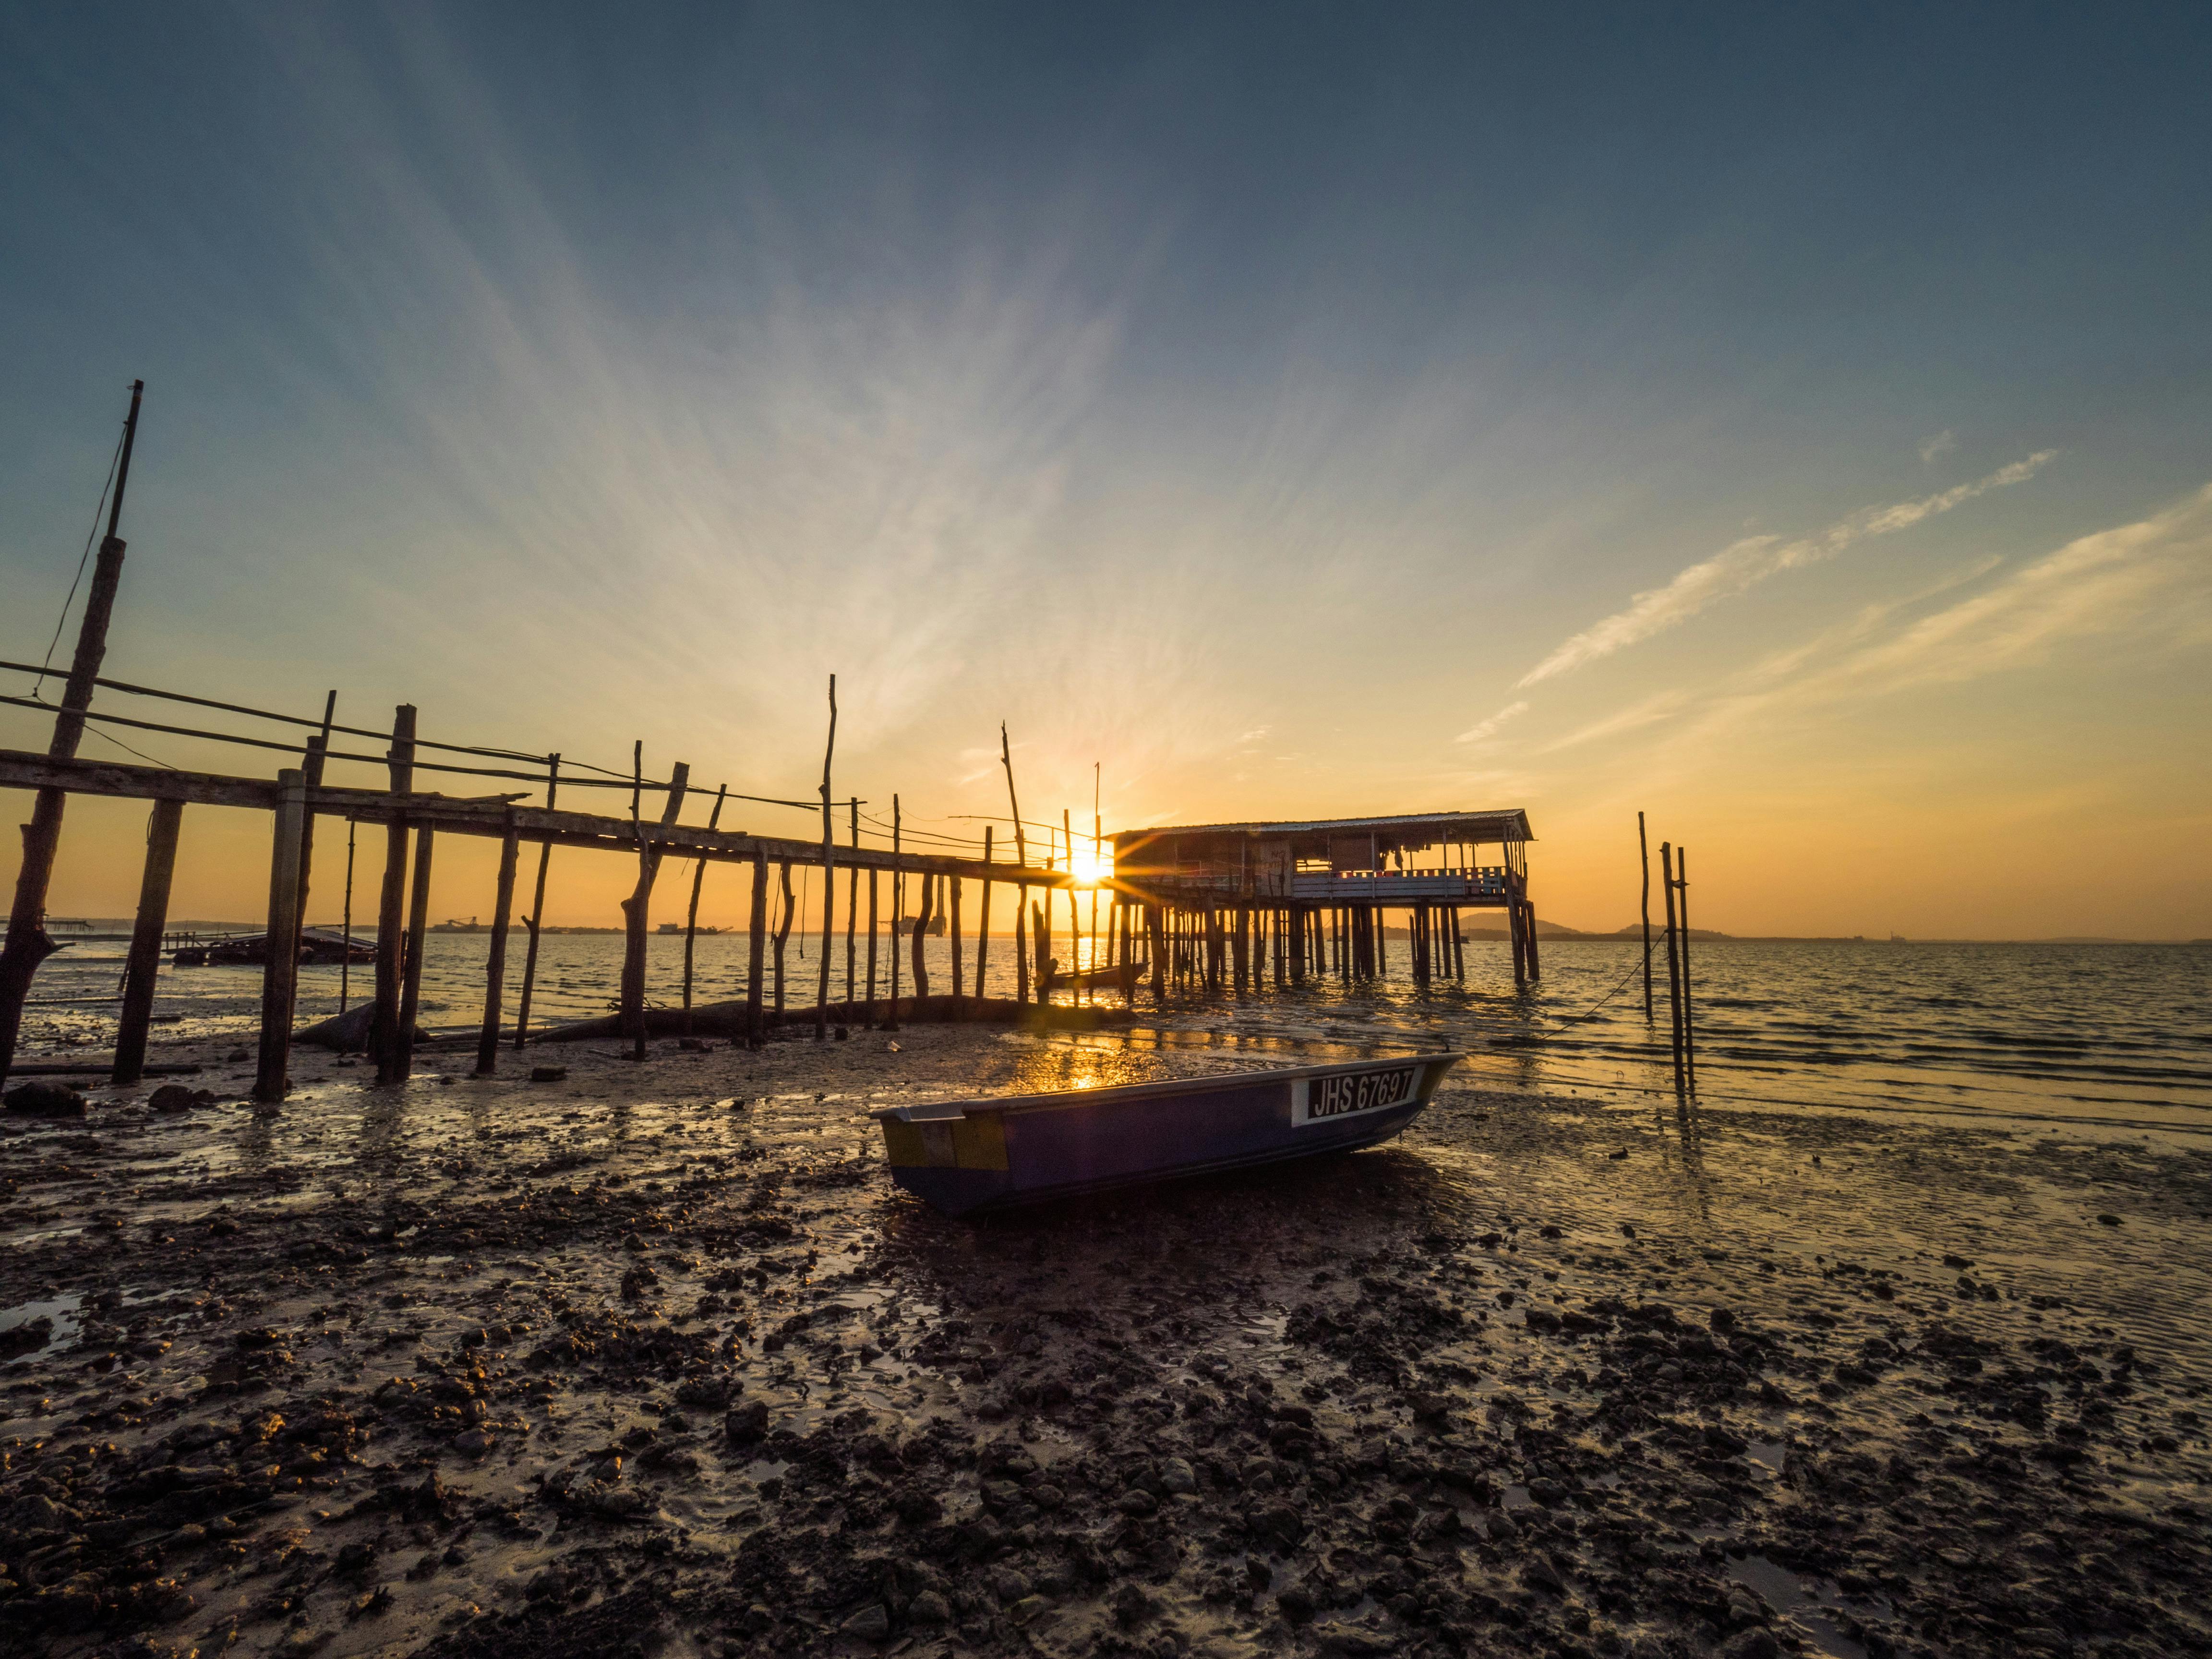
natural, water, cloud, sky, afterglow, dusk, boat, sunlight, sunrise, beach, sunset, coastal and oceanic landforms, wood, horizon, landscape, watercraft, dock, waterway, astronomical object, wind wave, calm, sun, shore, dawn, lake, wave, pier, coast, evening, tropics, reflection, sound, bay, sand, winter, ocean, tree, water transportation, inlet, cumulus, fence, tide, vacation, city, red sky at morning, channel, sea, night, shadow